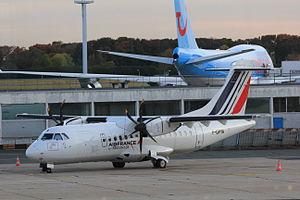
Au premier plan l'ATR 42-500 F-GPYA d'Airlinair avec sa livrée Air France au parking à Orly. En arrière plan le Boeing 747-400 F-GTUI de CorsairFly